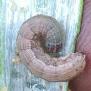
Crop: Onion
Condition: caterpillar-p